Košljun (island)

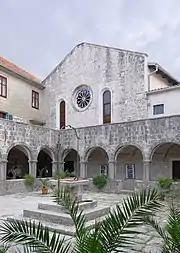
Košljun monastery

Košljun is a relatively small island in Puntarska Draga bay off the coast of Krk, facing Punat, in the Adriatic Sea, Croatia. It is approximately 300 meters in diameter and covers an area of 6.5 hectares and is rich in vegetation. The only inhabitants are a group of Franciscan friars living in St. Mary's Monastery.